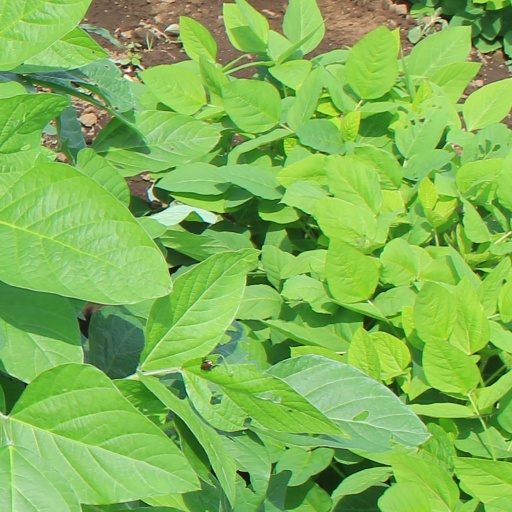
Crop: soybean